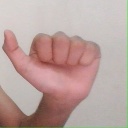
अक्षर: त